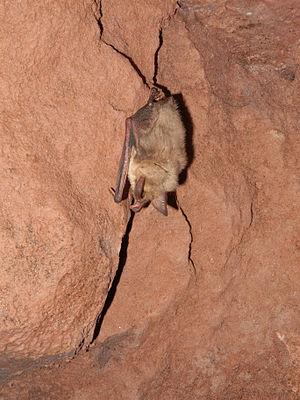
En géomorphologie, une grotte est une cavité souterraine naturelle comportant au moins une partie horizontale accessible ; ce qui peut la distinguer d'un aven, d'un gouffre, d'un abîme, etc. Le dictionnaire Les mots de la géographie affirme en revanche que « [vues] surtout comme abris, refuge, elles n'ont pas la même connotation redoutable que les antres, gouffres et abîmes, ni la puissance de rêve des cavernes, bien qu'il s'agisse de la même chose ». La première édition du Dictionnaire de l'Académie française précise qu'une grotte peut être « naturelle ou faite par artifice ».